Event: Nepal Earthquake
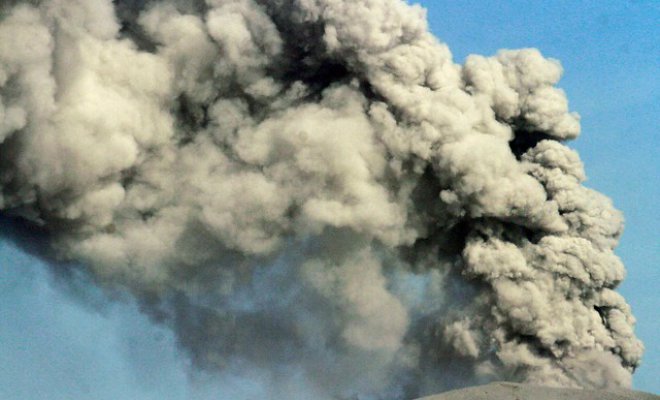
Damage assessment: no_damage